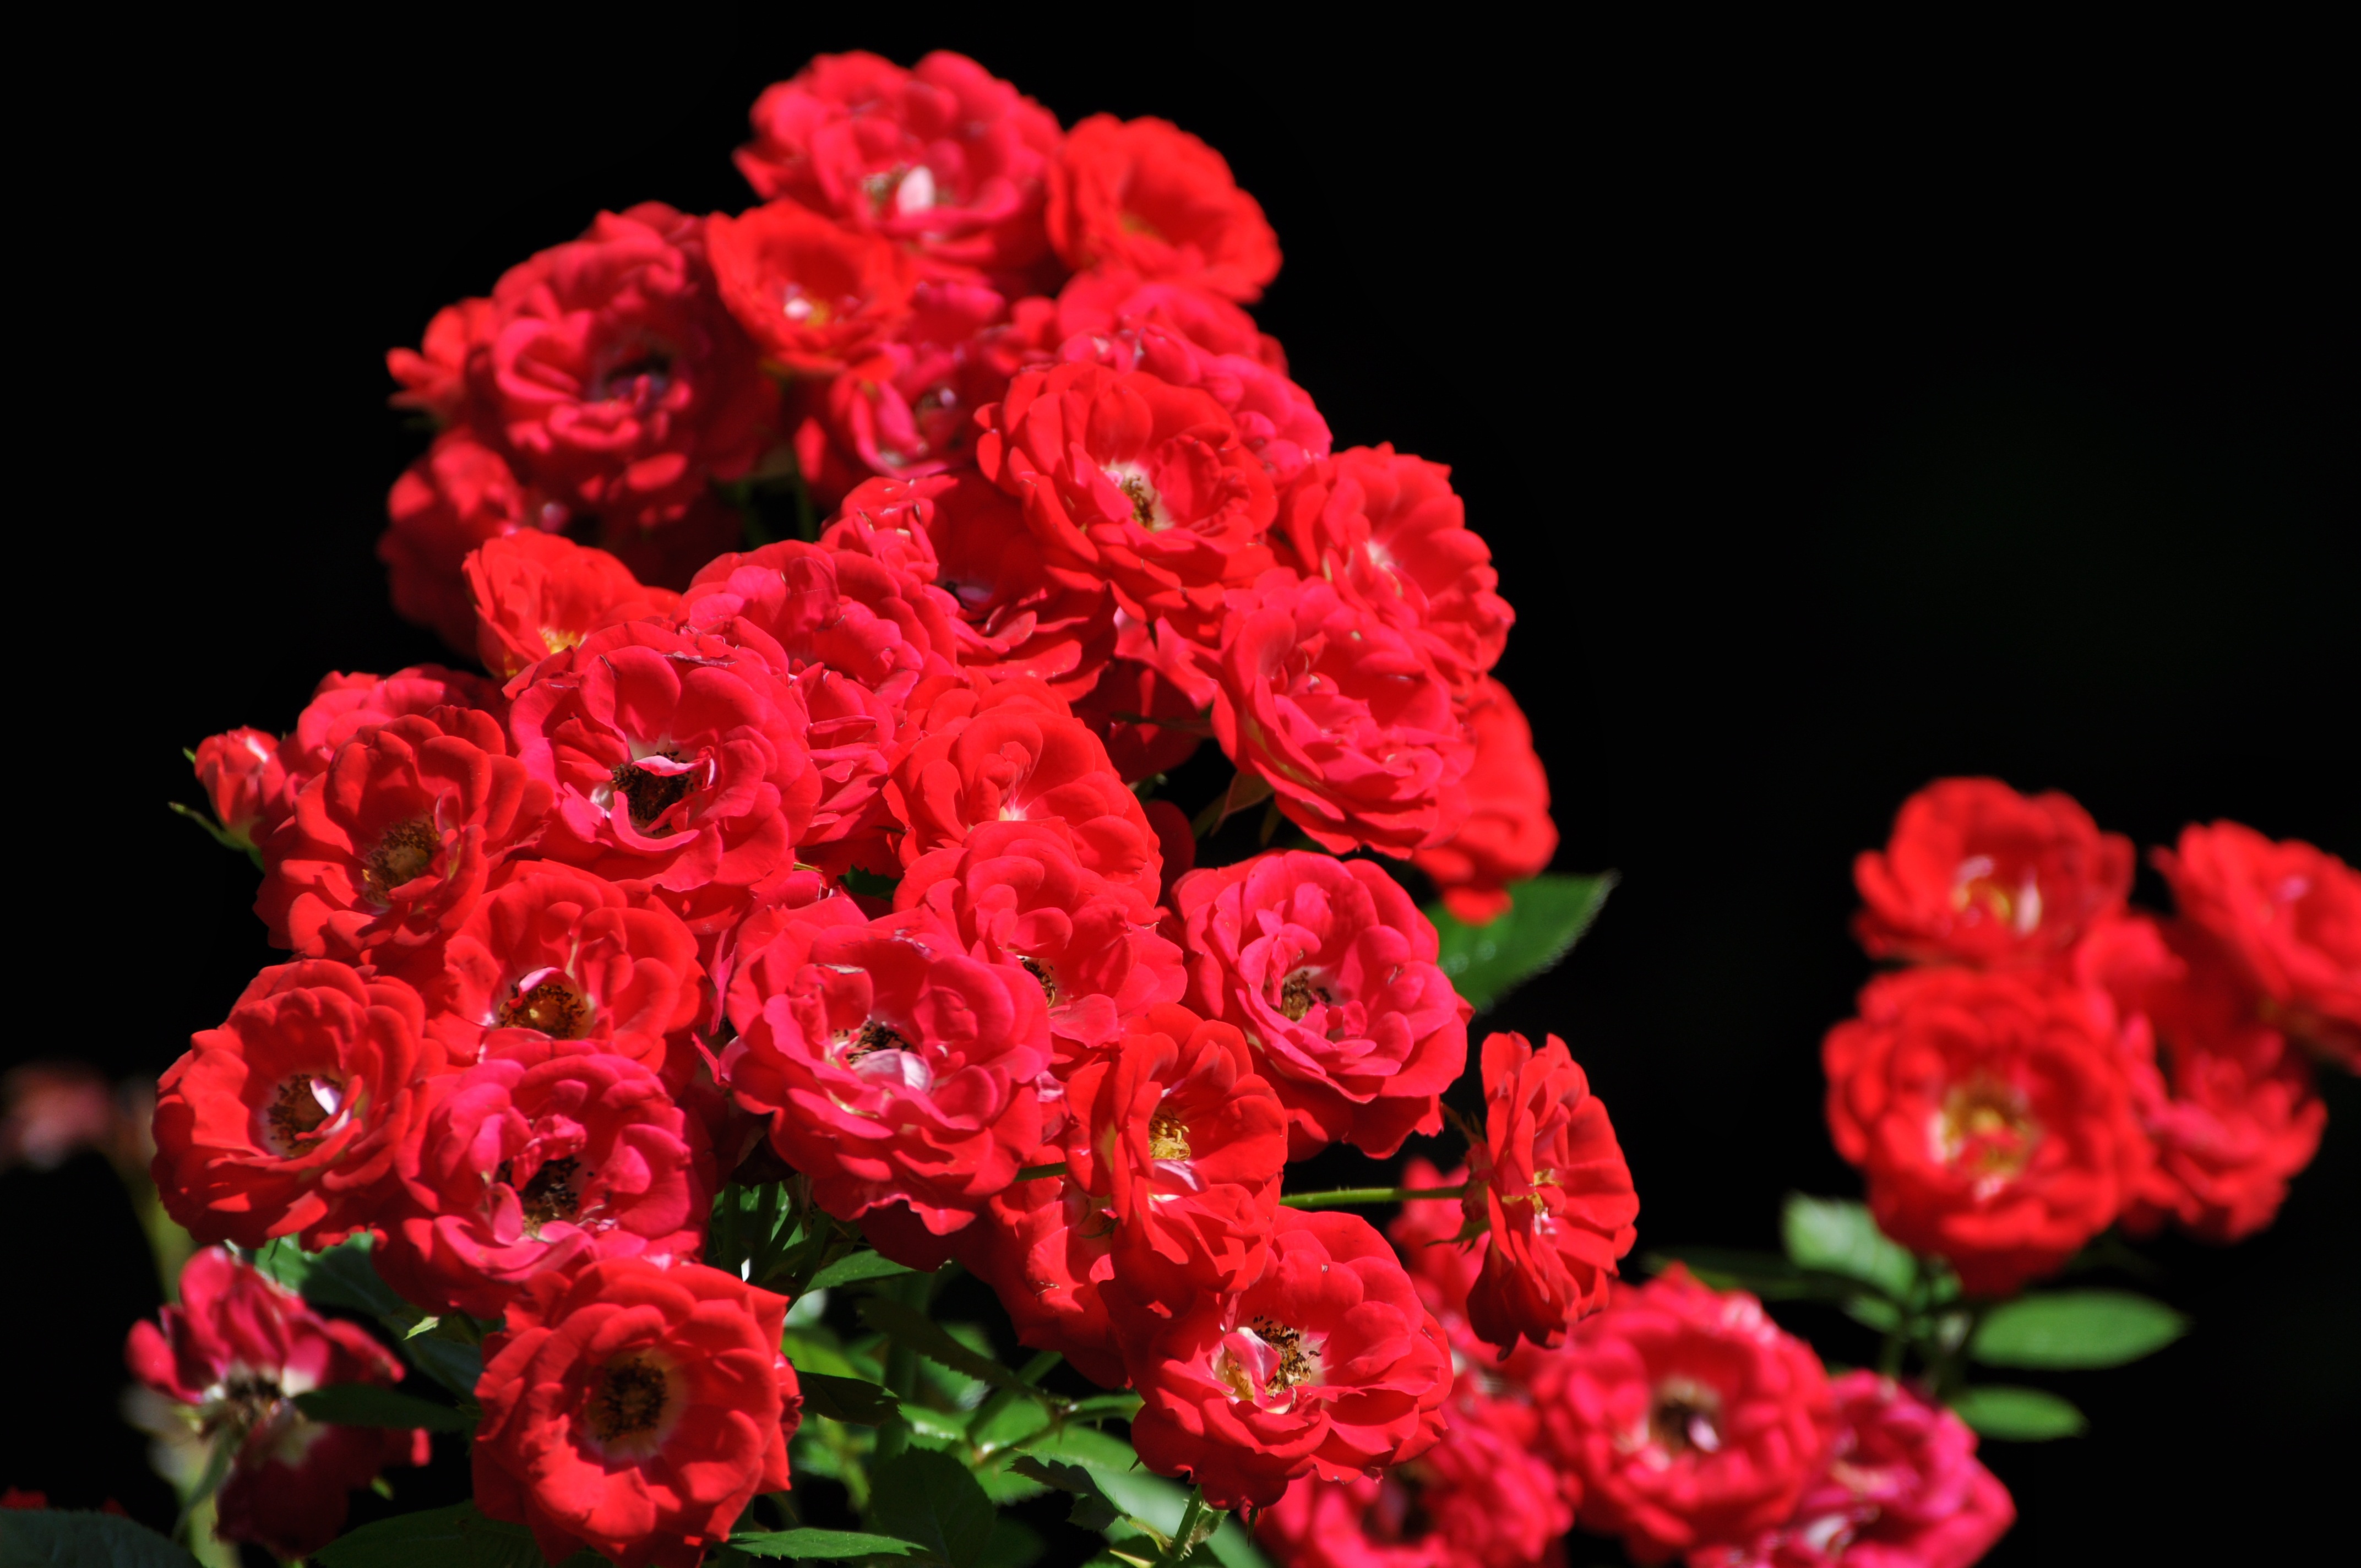
nature, plant, flower, petal, floral, rose, red, garden, pink, flora, flowers, roses, shrub, carnation, floristry, dianthus, macro photography, flowering plant, garden roses, annual plant, land plant